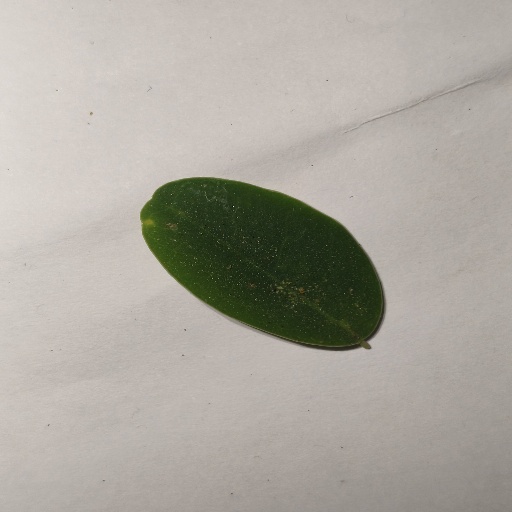
Species: Sojina
Leaf condition: Healthy Leaf